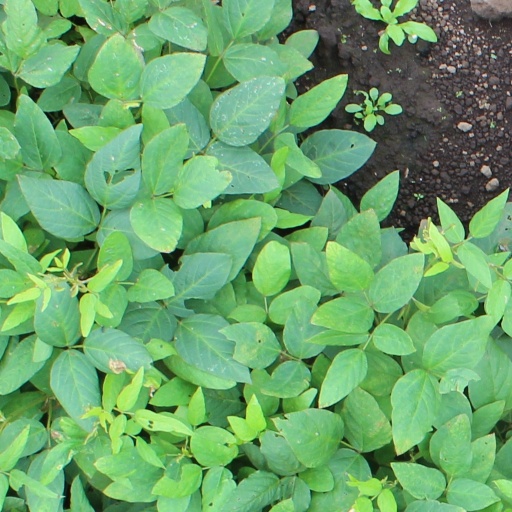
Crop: soybean